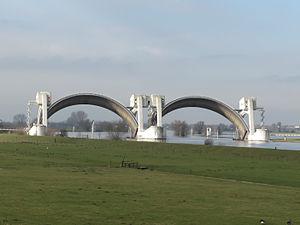
Driel est un village situé dans la commune néerlandaise d'Overbetuwe, dans la province de Gueldre. Le 1ᵉʳ janvier 2008, le village comptait 3 250 habitants.